Her Adventurous Night

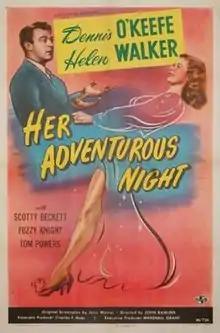
Theatrical release poster

Her Adventurous Night is a 1946 American comedy film directed by John Rawlins and written by Jerry Warner. The film stars Dennis O'Keefe, Helen Walker, Scotty Beckett, Fuzzy Knight, Milburn Stone and Tom Powers. The film was released on June 5, 1946, by Universal Pictures.